Tom O'Dwyer

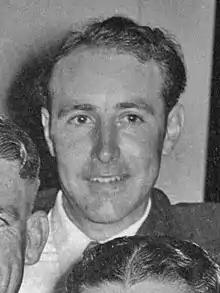
O'Dwyer in 1948

Thomas Edmund O'Dwyer (5 November 1919 – 1 September 2005) was an Australian cricketer who played 15 first-class matches for Western Australia between 1946 and 1960. He is best known as the last player to dismiss Donald Bradman in a first-class match in Australia. O'Dwyer was born in Bridgetown, Western Australia, to John and Isabel (née Priest) O'Dwyer. His father was manager of the local Lands Department office. O'Dwyer's family moved to Perth when he was five, and he attended St. Patrick's College (now part of Trinity College). He began playing cricket with the North Perth C-grade team, and later played for Subiaco and Mount Lawley in the WACA District competition.